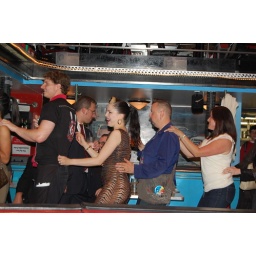
Including the lady in brown tiger stripes, Irish singer Imelda May